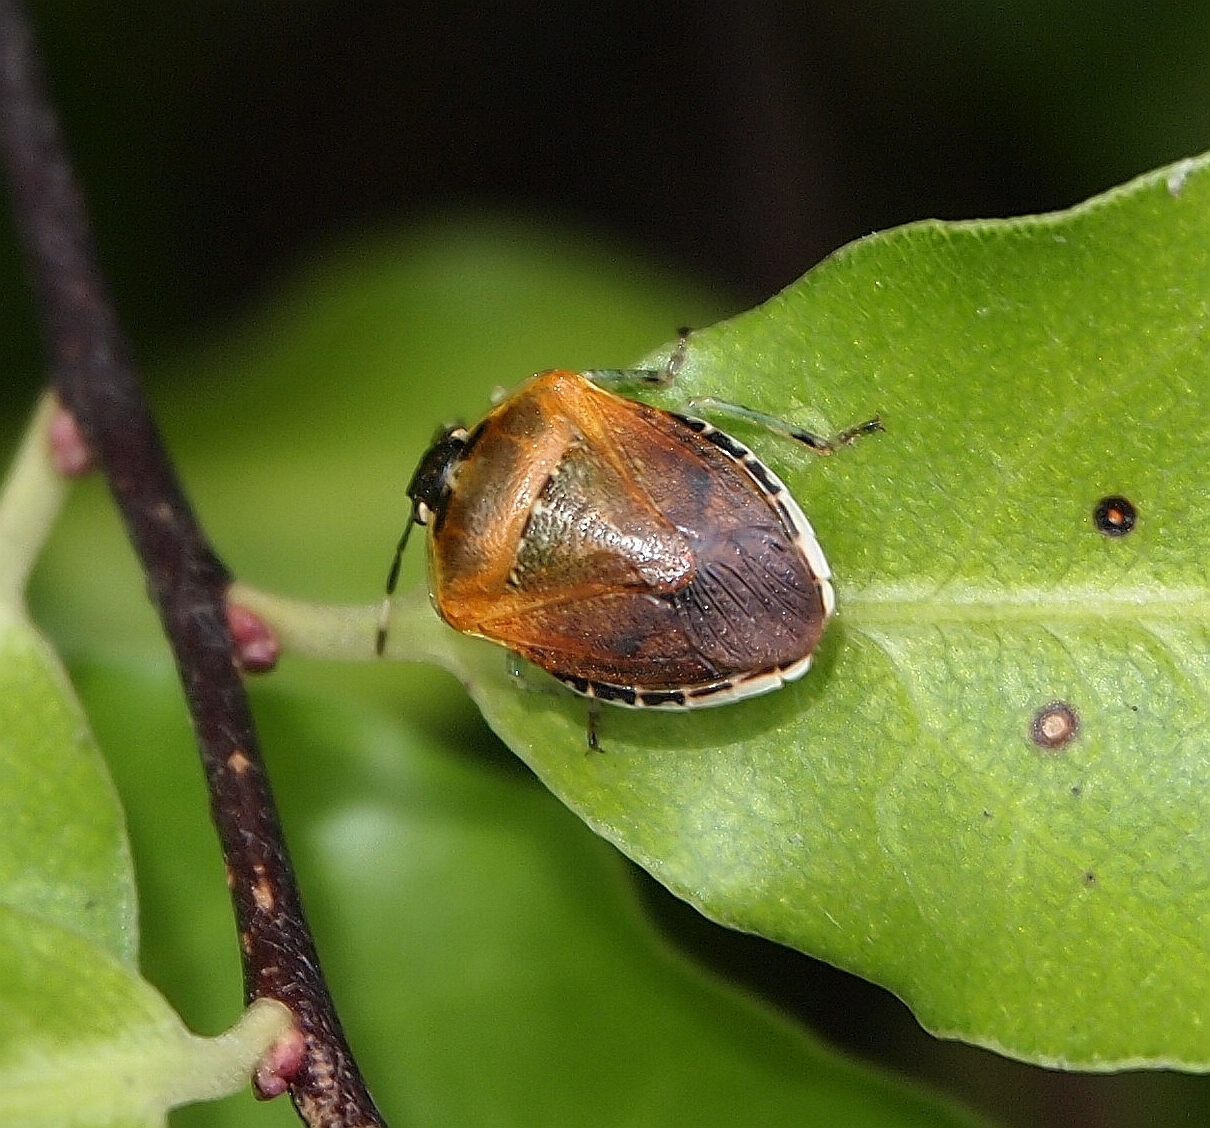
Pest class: stink_bug